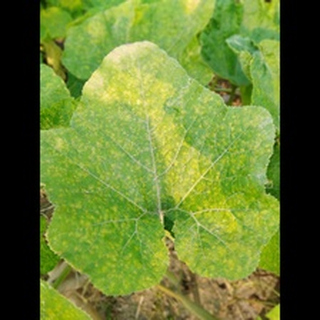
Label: pumpkin_mosaic_disease